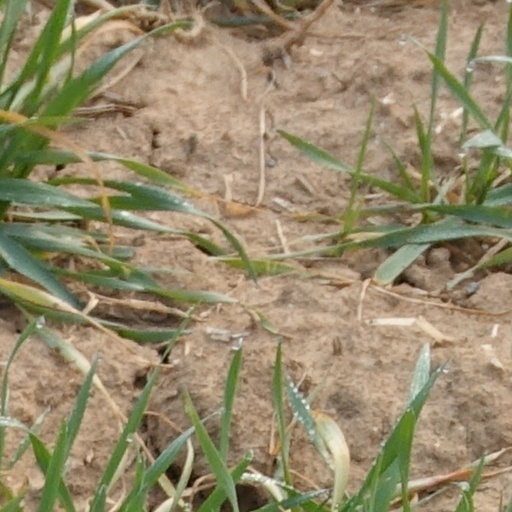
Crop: wheat